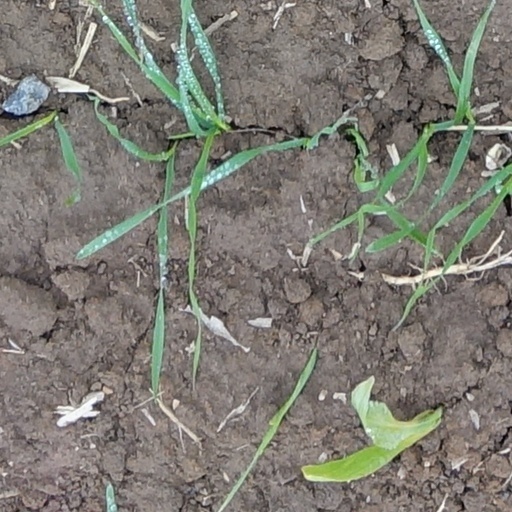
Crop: wheat